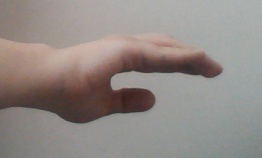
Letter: jeem